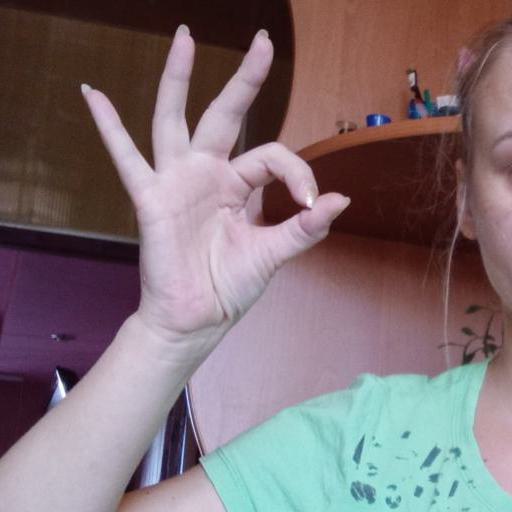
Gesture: ok